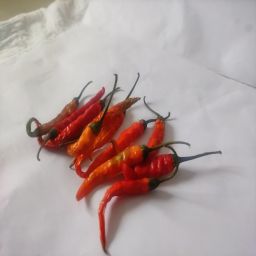
Crop: Chile Pepper
Quality: Dried